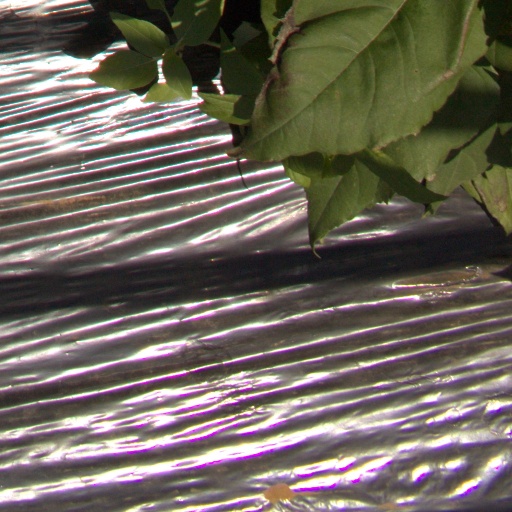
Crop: Jerusalem artichoke